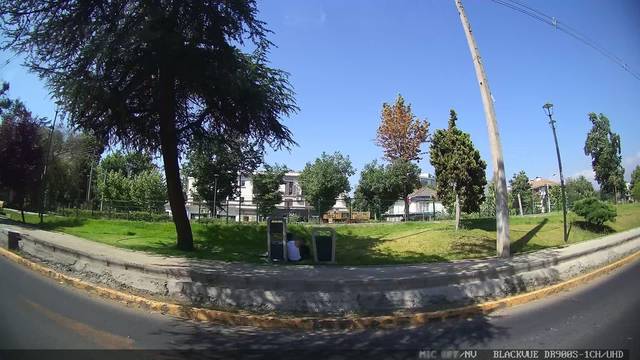
Region: Chile
Coordinates: -33.422, -70.596